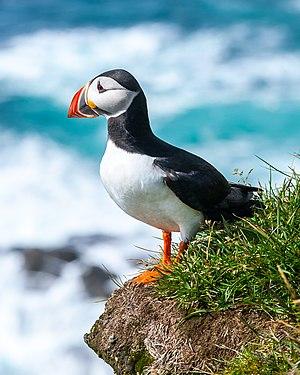
Macareux moine (Fratercula arctica) à Látrabjarg, Islande. Polski: Maskonur zwyczajny (Fratercula arctica) na urwisku Látrabjarg w Islandii.
Le Macareux moine, également dit « perroquet de mer », est une espèce d'oiseau marin pélagique nord-atlantique qui vit en haute mer, sauf lors de sa reproduction qui le contraint à rejoindre la terre ferme où il niche sur les pentes enherbées, les îles ou sur des falaises.
Les Alcidés sont une famille d'oiseaux constituée de 10 genres et de 23 espèces existantes. Parfois appelées sous le terme générique de « Alques », ces espèces sont plus précisément nommées mergules, guillemots, pingouins, stariques et macareux.
Le genre Fratercula regroupe trois espèces d'oiseaux de mer connus sous le nom de « macareux ».